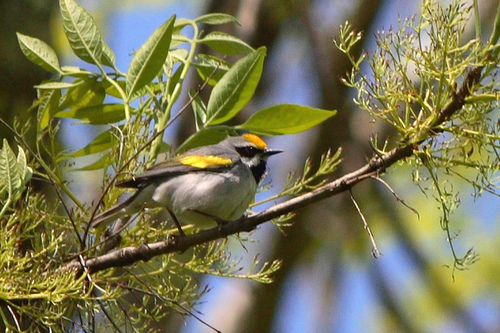
a stout little bird of mostly shades of gray and white but with black around its eyes and throat and a yellow patch on the top of its head and wingbars
this small gray bird has a yellow crown, black throat and yellow coverts.
a tiny bird with a white belly, yellow and gray wings, and a bright yellow crown.
a white bird with gray and yellow on the wingbars, and a orange crown
this small, plump gray bird has a small, thin black beak and and yellow and russet accents on its head and wings.
this bird has wings that are grey and yellow with a white belly
this small bird has an orange crown, yellow covert, and black throat.
this all grey bird has spots of yellow on the wing bar and the top of its head.
a small but colorful bird, bright yellow crown, and a yellow wing stripe.
this bird has wings that are grey and yellow and has aft belly
Species: Golden Winged Warbler